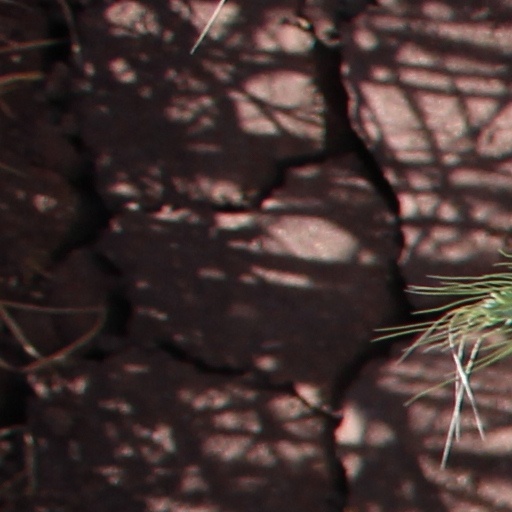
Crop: wheat